Max Helfman

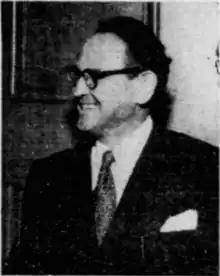
Max Helfman in the 1950s

Max Helfman (1901–1963) was a Polish-born American Jewish composer, choral conductor, pianist, singer, and educator. He had a long career arranging both secular and religious Jewish music and was considered to have a gift for writing music that was both singable and emotionally complex, which was modern and original and yet rooted in traditional folk and synagogue melodies.